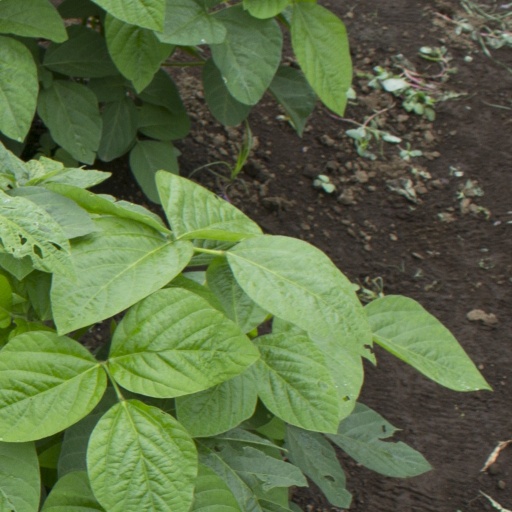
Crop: soybean